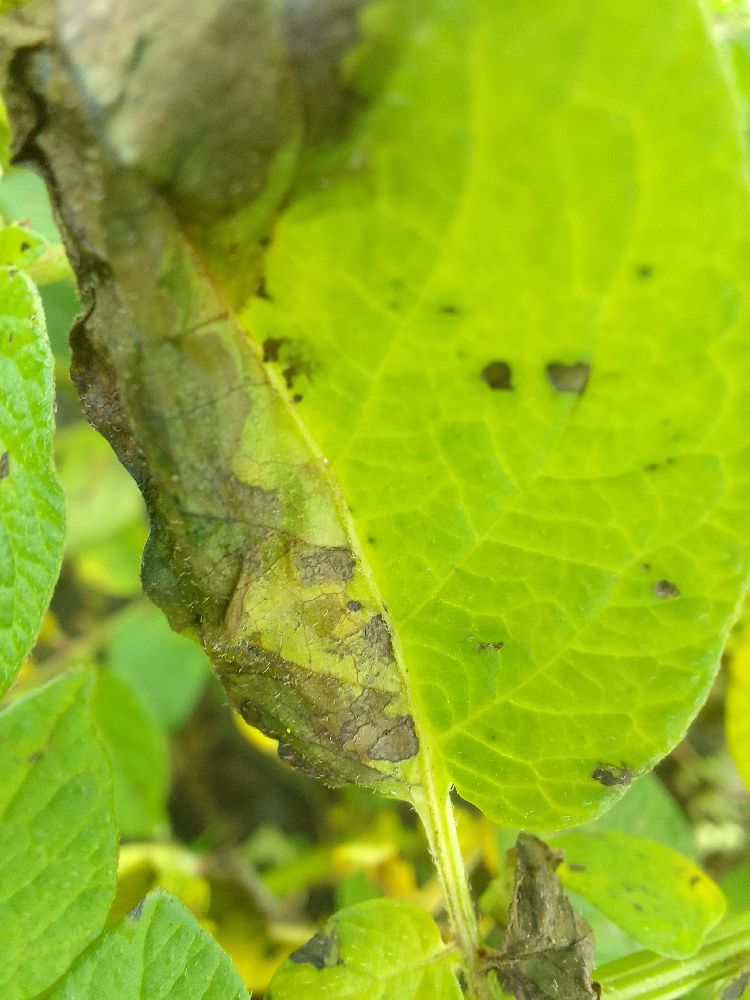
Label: Late blight